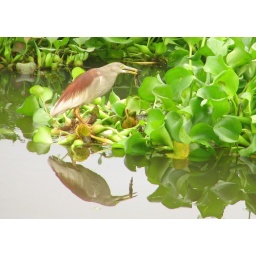
Taken from the boat journey in kuttanad, alleppey. The bird seems to be enjoying the meal :)